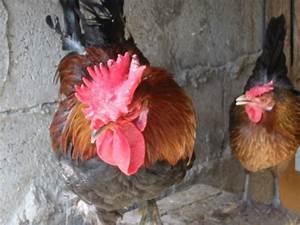
chicken